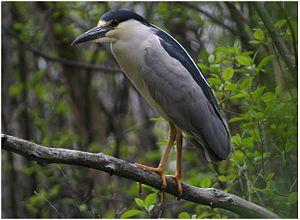
Le Bihoreau gris, ou Héron bihoreau, est une espèce d'oiseaux échassiers de la famille des Ardeidés que l'on retrouve dans de nombreuses parties du monde.
Cette liste de la faune française regroupe les espèces de Aequornithes peuplant la France métropolitaine.